Harpursville United Methodist Church

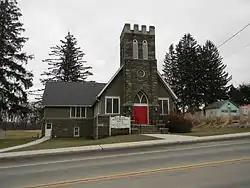
Harpursville United Methodist Church, February 2012

Harpursville United Methodist Church is a historic United Methodist church located at Harpursville in Broome County, New York. It is a small, T-shaped one-story building built in 1920. The foundation, walls, and entrance tower are built of stone, while the upper portion of the walls are of wood-frame construction clad in stucco. The building embodies features typical of the Gothic Revival style.